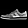
Label: Sneaker